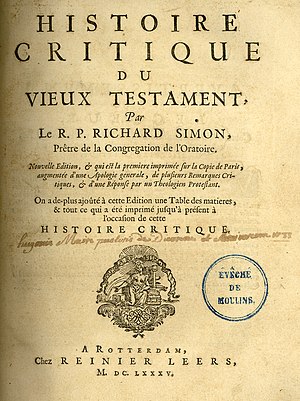
Richard Simon
Richard Simon var en fransk romerskkatolsk teolog og oratorianer.